In the Mood for Love

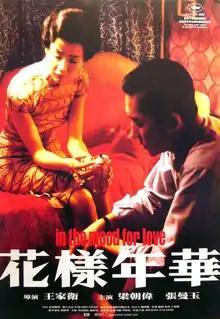

In the Mood for Love is a 2000 romantic drama film written, directed, and produced by Wong Kar-wai. A co-production between Hong Kong and France, the film follows a man (Tony Leung) and a woman (Maggie Cheung) in 1962 who discover that their spouses are having an affair. As they spend time together, they gradually develop feelings for one another. It is the second installment in an informal trilogy, preceded by "Days of Being Wild" and followed by "2046".